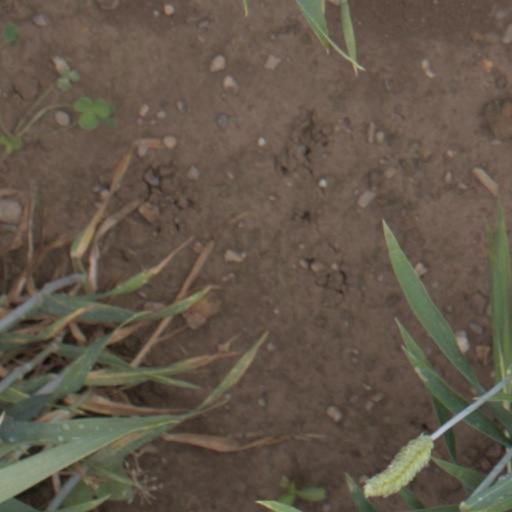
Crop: wheat